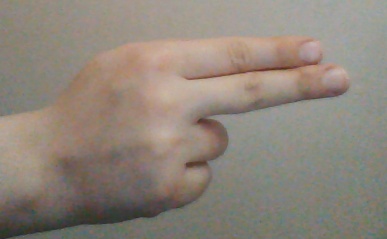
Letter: ain